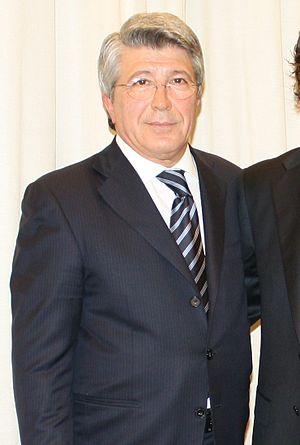
Enrique Cerezo Torres, né à Madrid le 27 février 1948, est un producteur de cinéma nommé à la présidence de l'Atlético de Madrid depuis le 28 mai 2003.